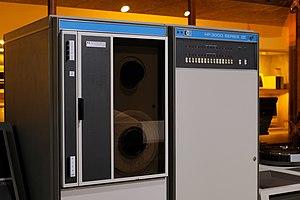
La série HP 3000 est une famille de mini-ordinateurs développée par Hewlett-Packard en 1972 après un projet de développement laborieux. Il était destiné à être le premier mini-ordinateur livré avec un système d'exploitation temps partagé et multi-utilisateur.